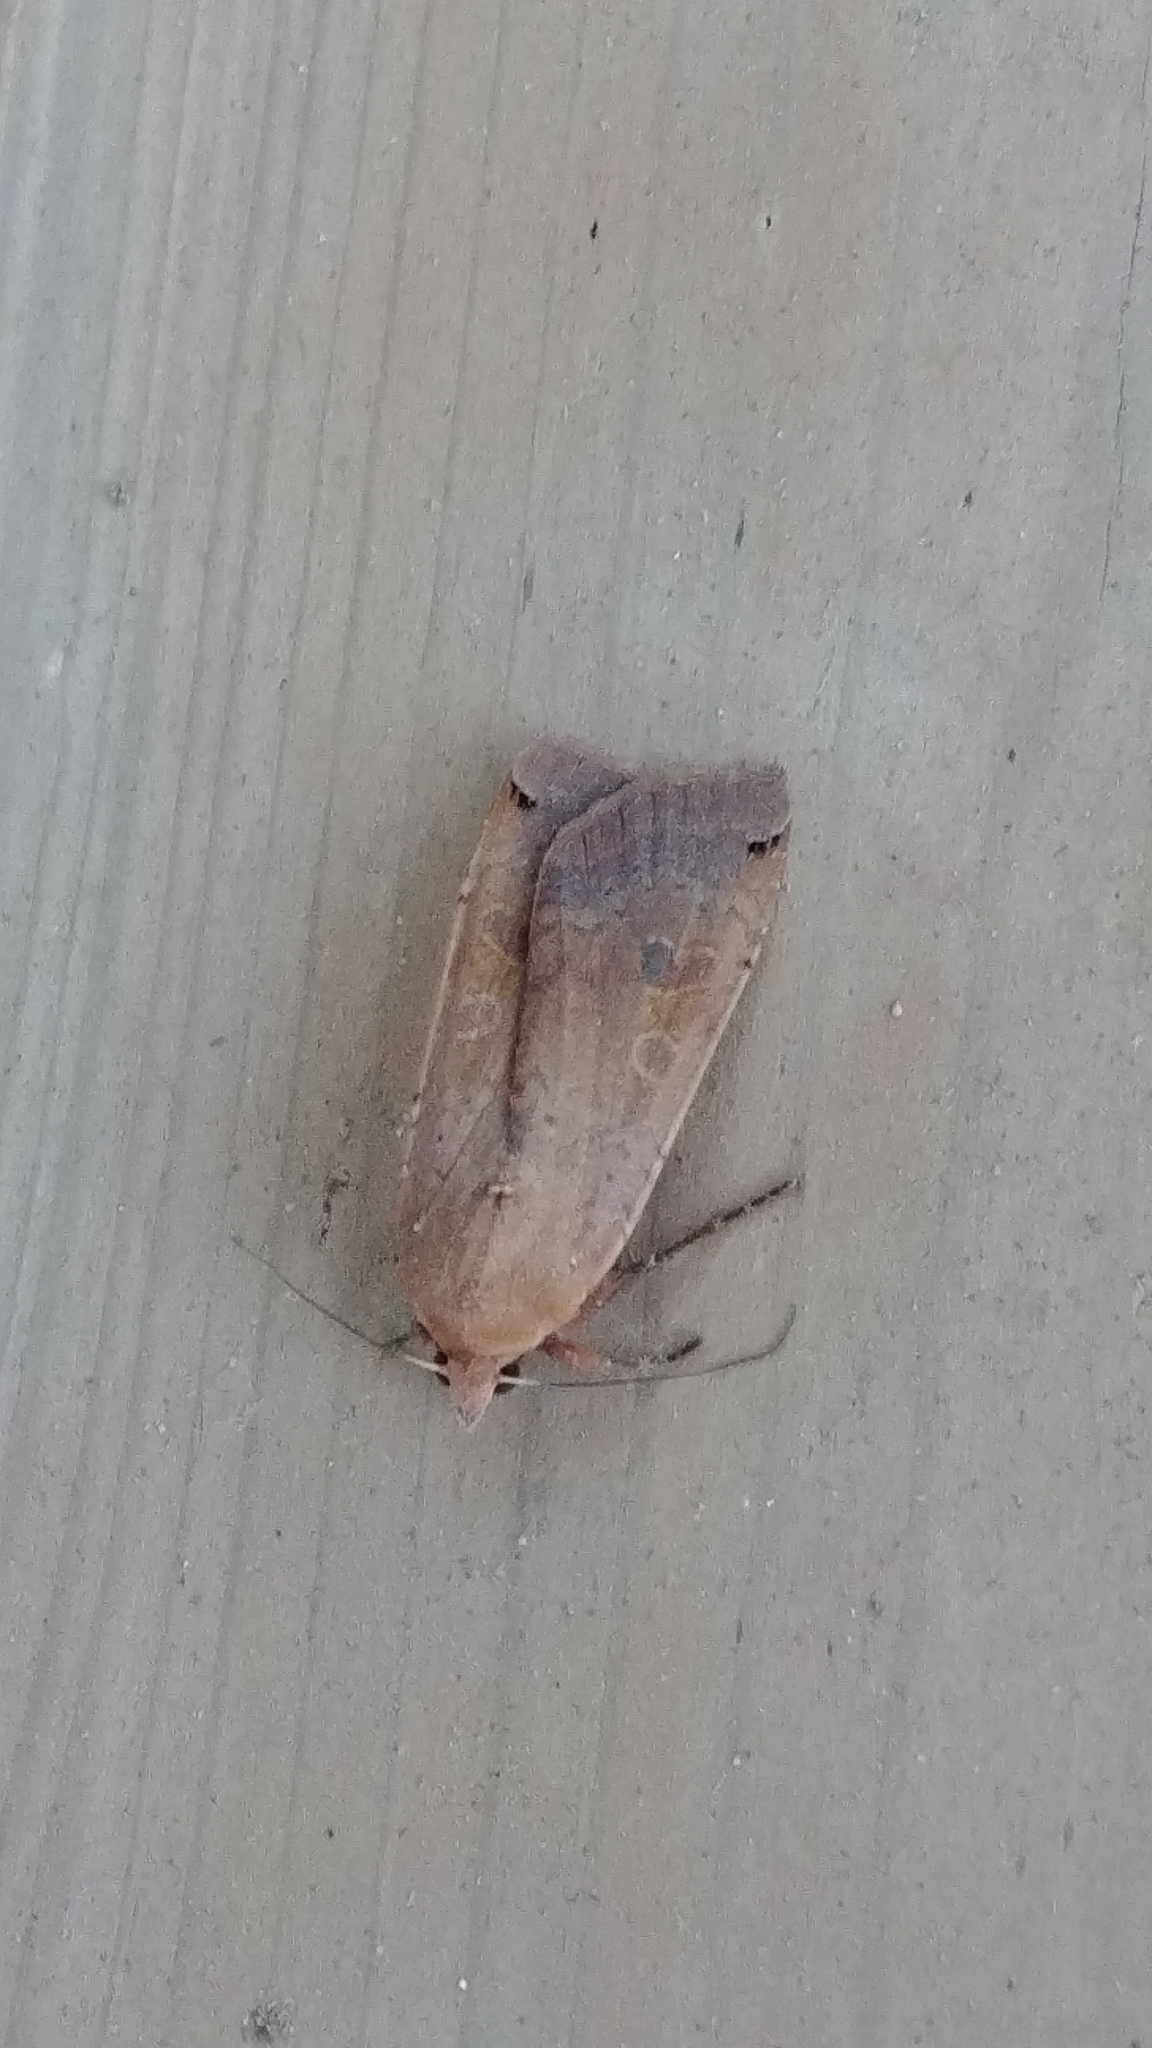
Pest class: cutworms